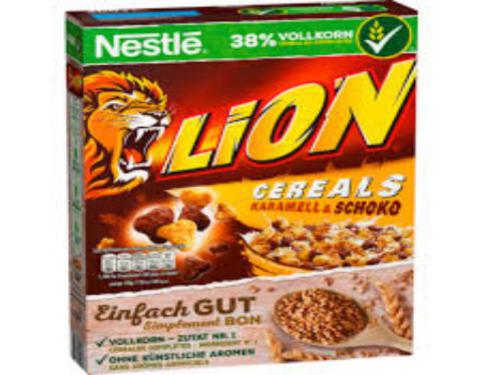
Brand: lion cereal
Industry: Food